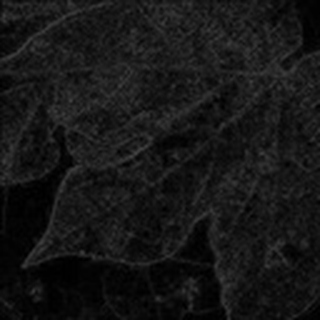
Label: cotton_target_spot